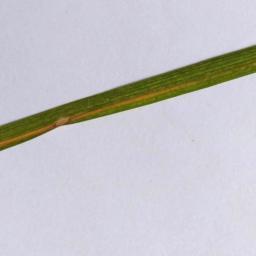
Label: Rice___Leaf_Blast